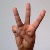
The image shows a hand gesture representing the letter 'W' in Indian Sign Language.